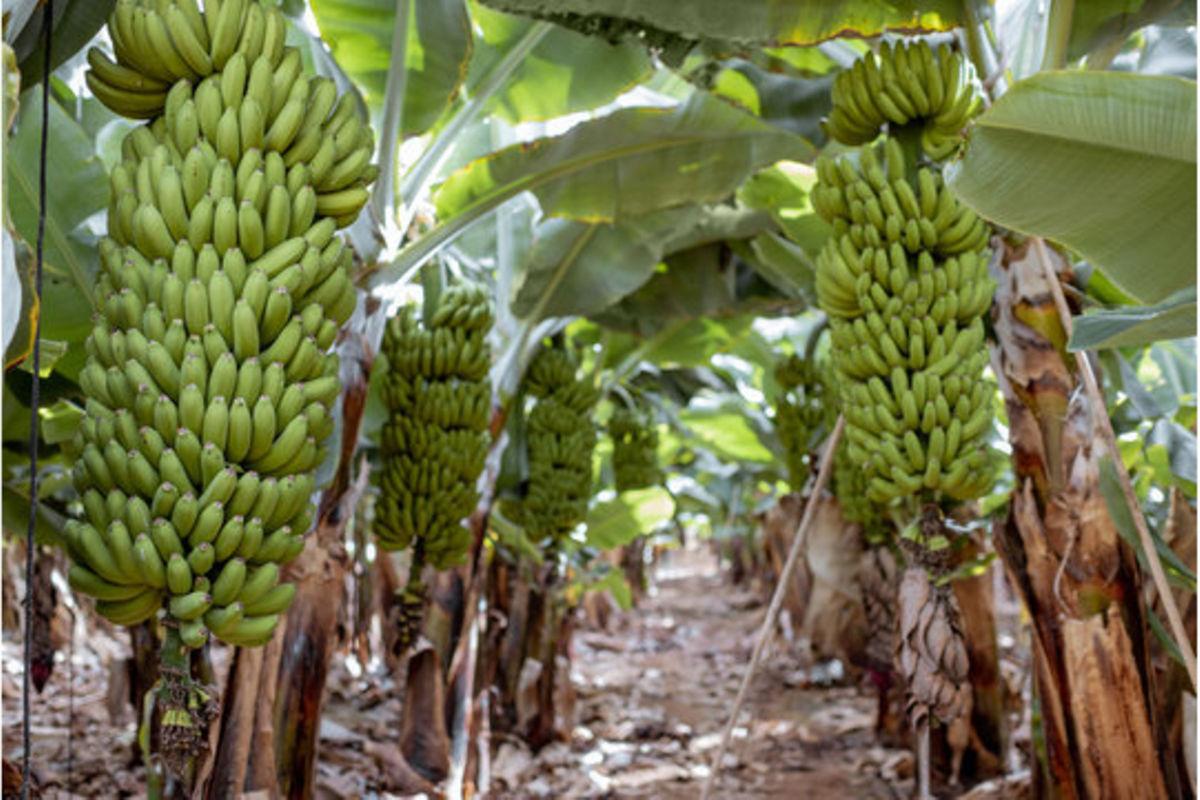
Shughuli za kilimo cha viwandani kikiwa kinaendelea, katikati ya shamba kubwa lililosheheni migomba mingi iliyobeba mikungu ya ndizi nyingi zilizokomaa kwa ajili ya kuvunwa.